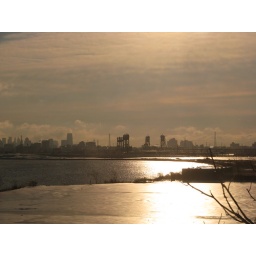
From my seat window in the train to Washington.